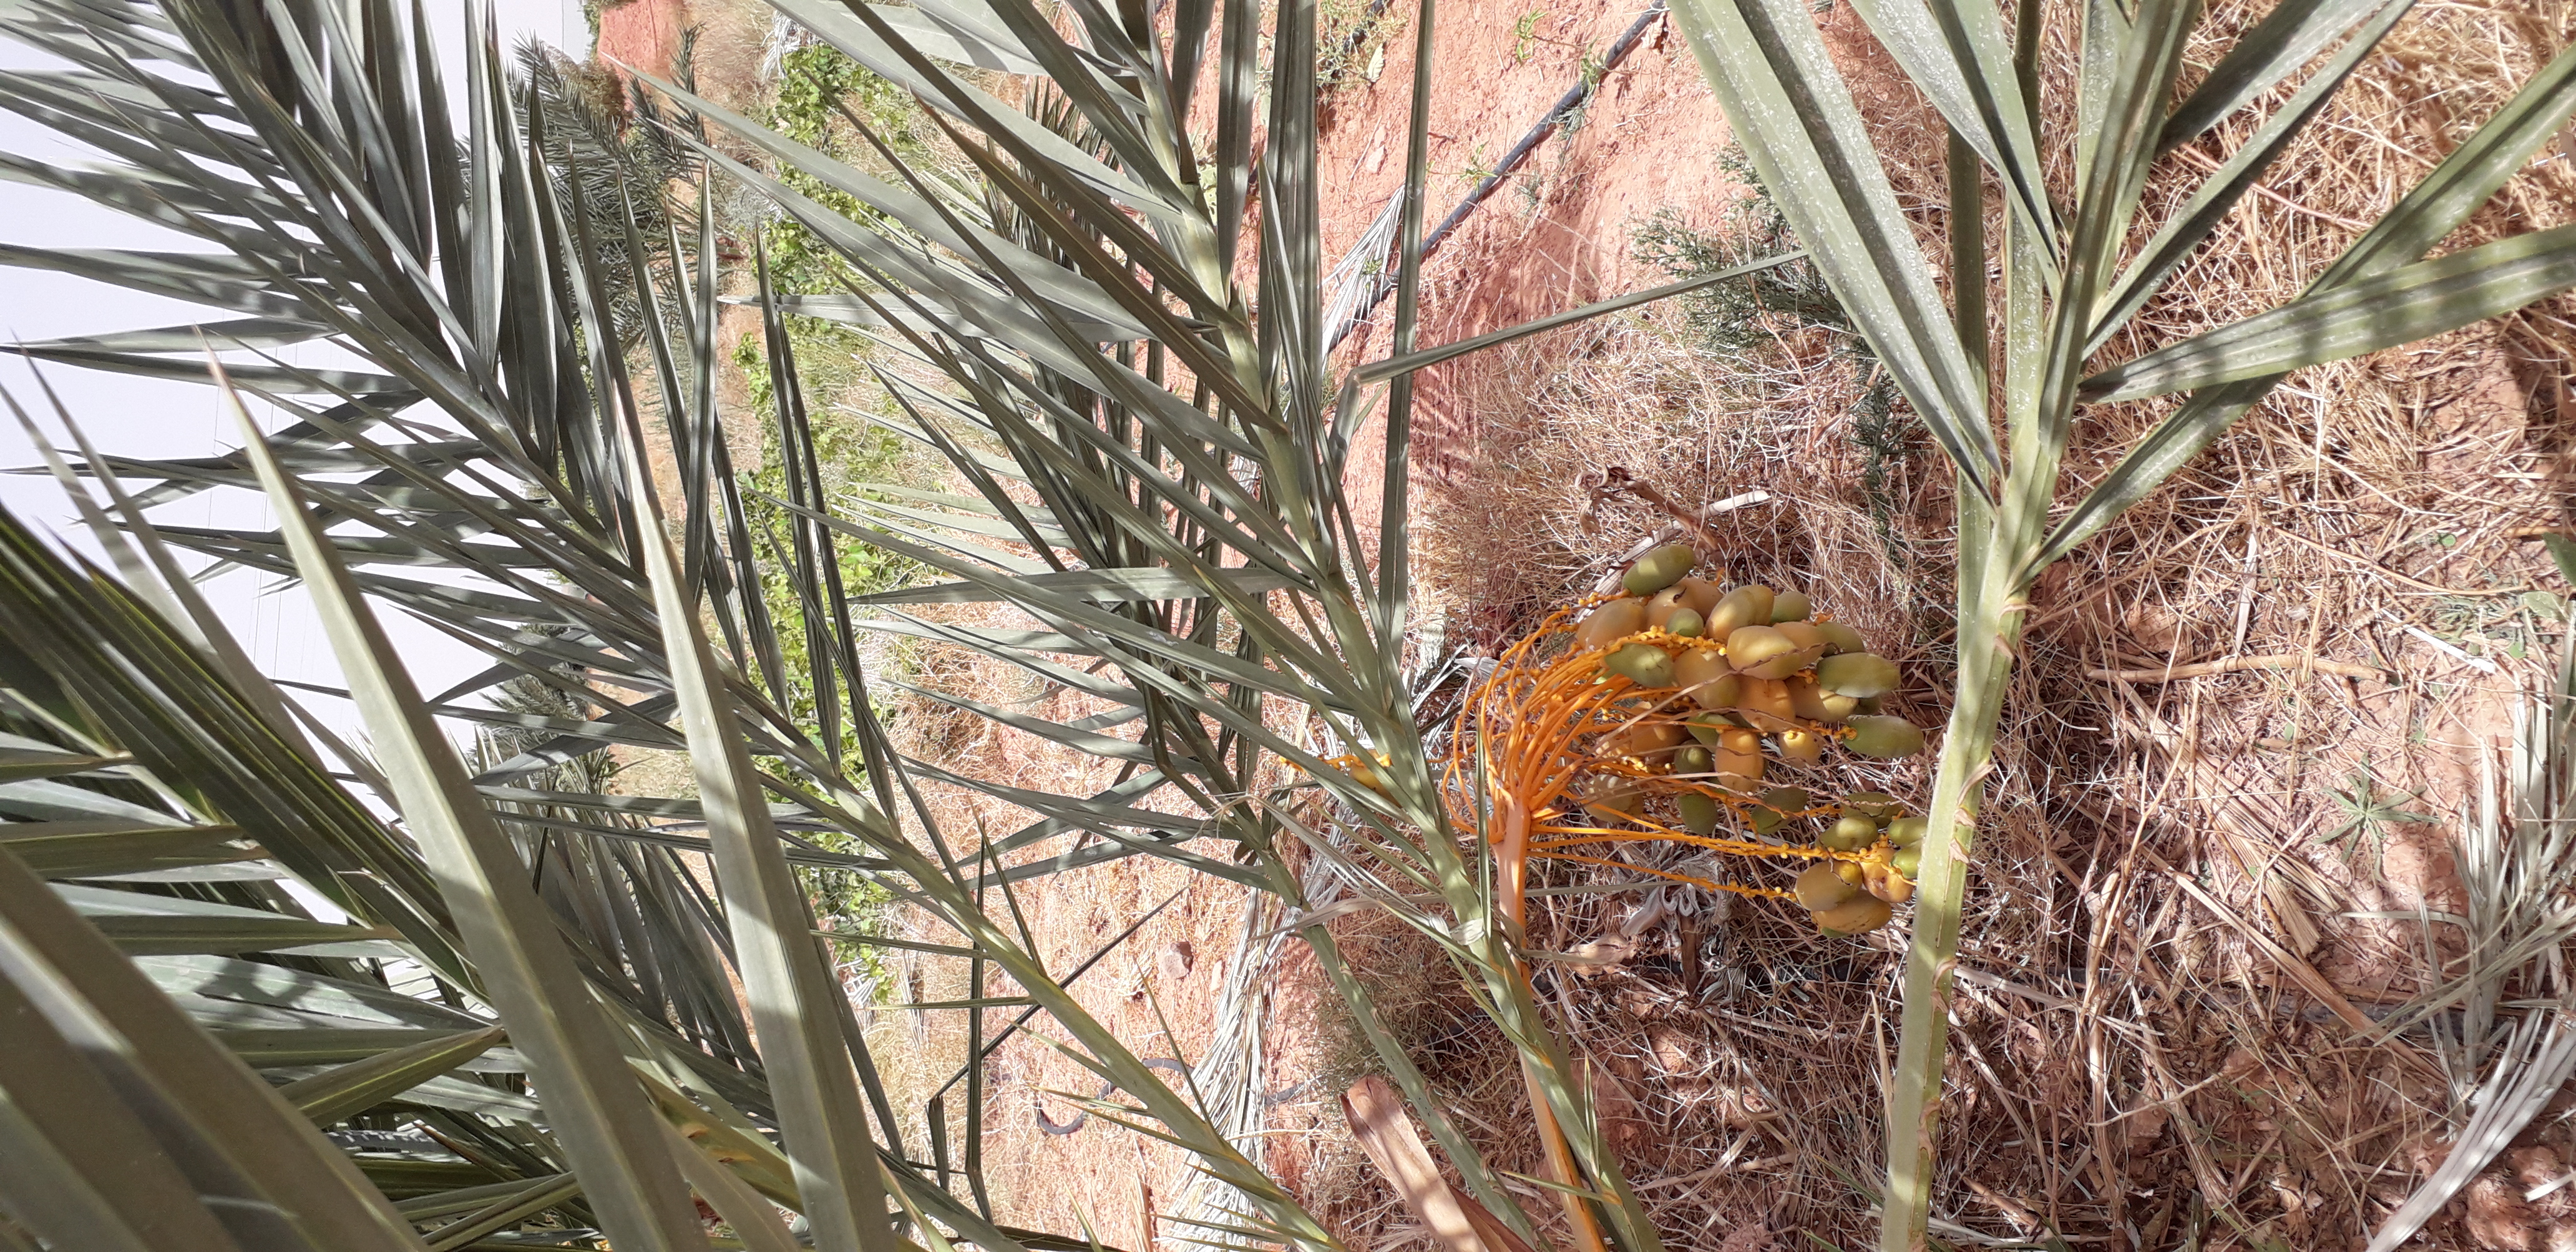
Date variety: Boumajhoul